Kirikou and the Sorceress

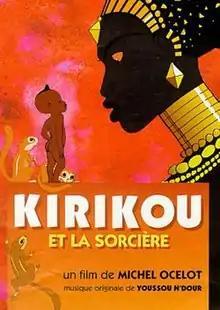
Original French film poster

Kirikou and the Sorceress is a 1998 French-language animated adventure fantasy film written and directed by Michel Ocelot. Drawn from elements of West African folk tales, it depicts how a newborn boy, Kirikou, saves his village from the evil witch Karaba. The film was originally released on 9 December 1998. It is a co-production between companies in France (Exposure, France 3 Cinema, Les Armateurs, Monipoly, Odec Kid Cartoons), Belgium (Radio-Télévision belge) and Luxembourg (Studio O, Trans Europe Film) and animated at Rija Films' studio in Latvia and Studio Exist in Hungary.